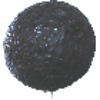
Label: Avocado ripe 1